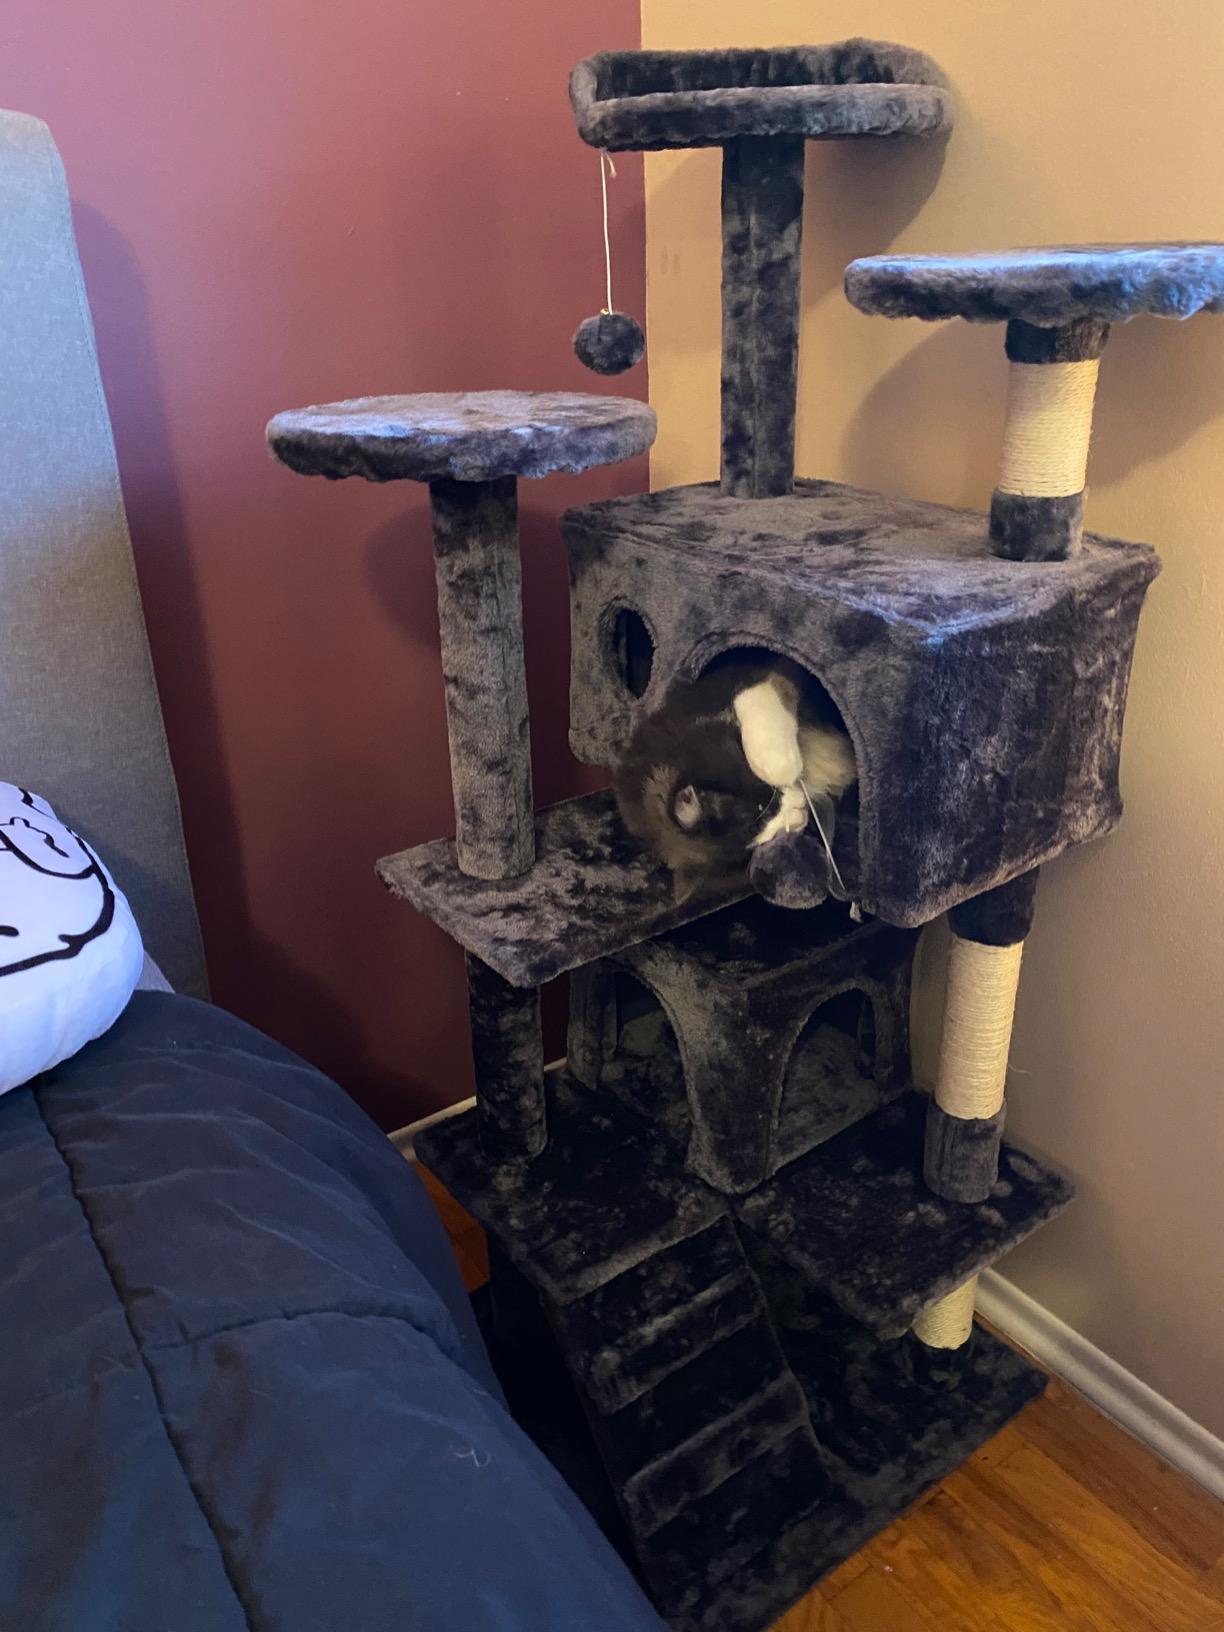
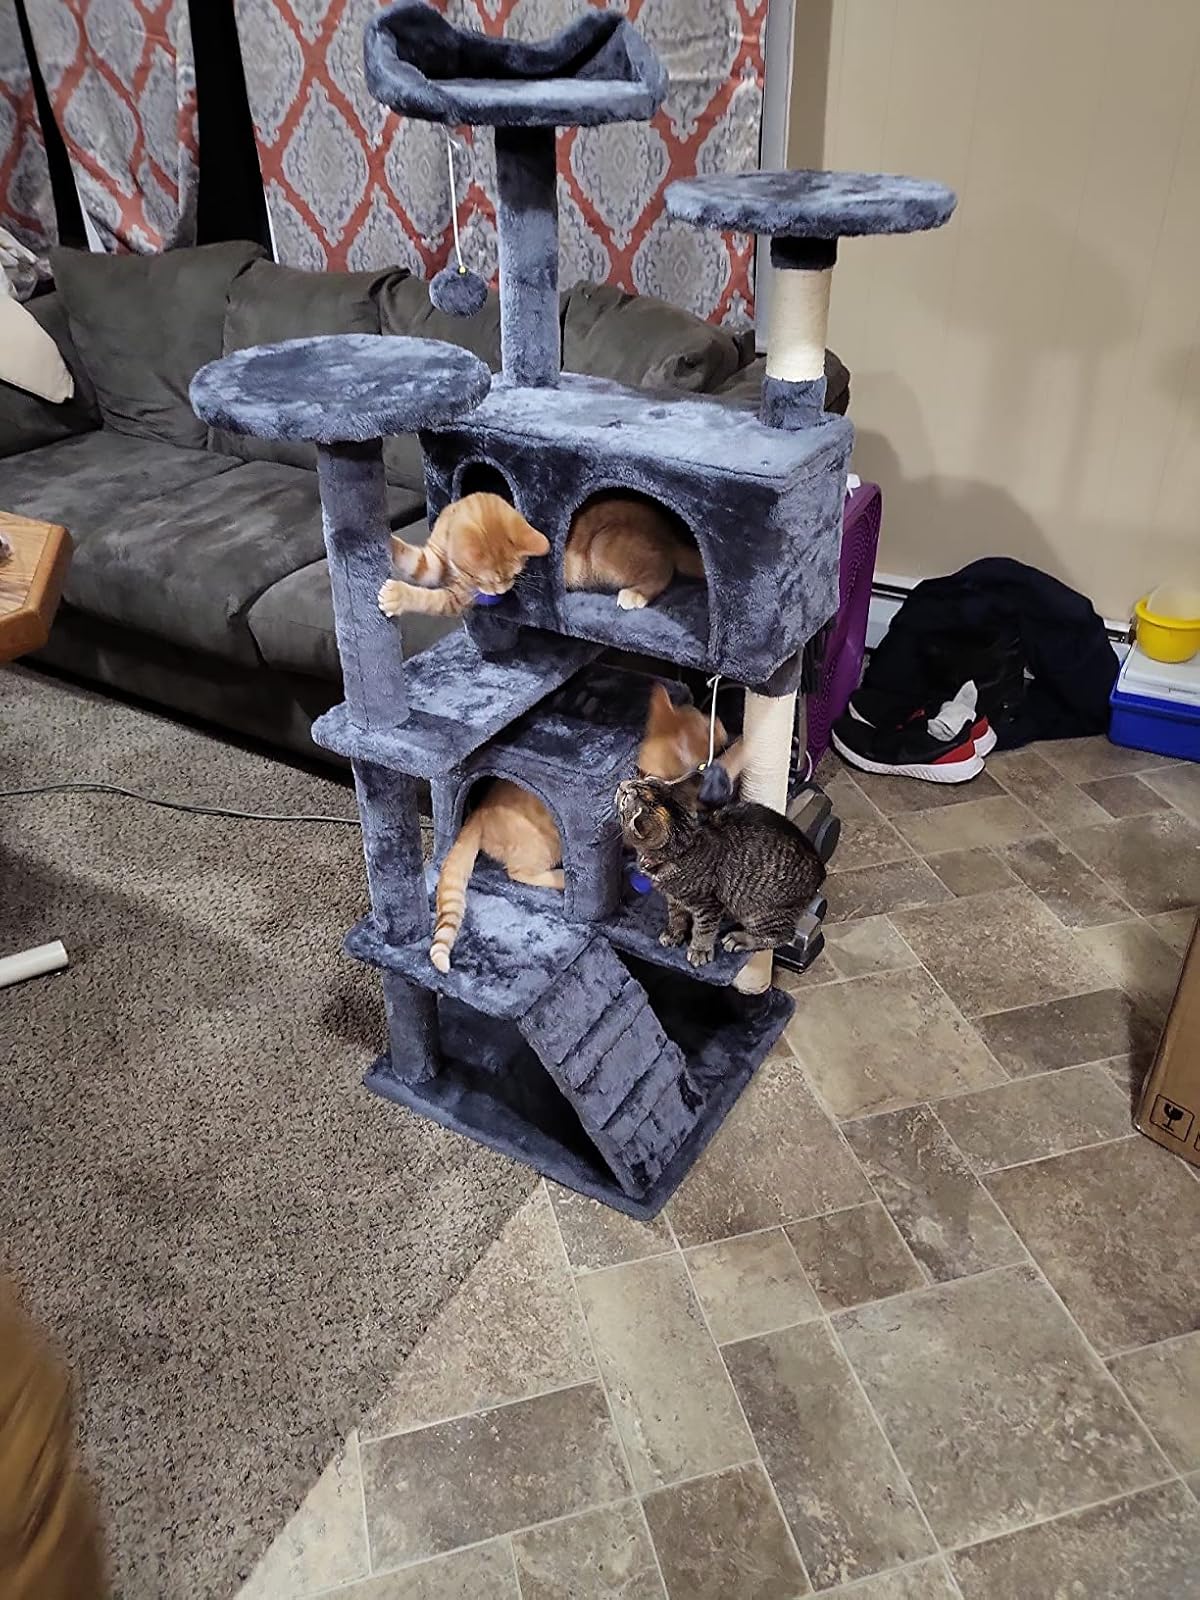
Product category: items_cat tree
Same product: yes